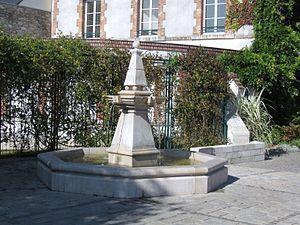
Fontaine sur la place de l'église, Saint-Denis-en-Val, Loiret, France
Saint-Denis-en-Val est une commune française située dans le département du Loiret, en région Centre-Val de Loire.